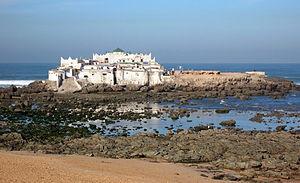
Sidi Abderrahman près de Casablanca, Maroc
Casablanca est une ville située au centre-ouest du Maroc. Capitale économique du pays et plus grande ville du Maghreb par la population, elle est située sur la côte atlantique, à environ 80 km au sud de Rabat, la capitale administrative.
Aïn Diab qui signifie « la source des loups » est un quartier au sud-ouest de Casablanca entre le marabout Sidi Abderrahman et Anfa qui s'ouvre sur l'Océan Atlantique.
L'îlot de Sidi Abderrahman est un rocher situé à quelques mètres de la corniche de Casablanca. Il abrite la koubba d'un marabout nommé Sidi Abderrahman. L'île est habitée par quelques voyantes qui lisent l’avenir dans les lignes de la main ou dans du plomb fondu.